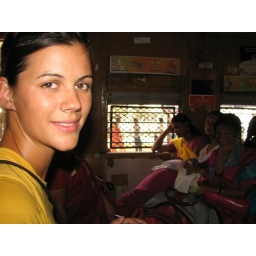
Denise and I had to sit in the women's only car on the local train to get to the airport.